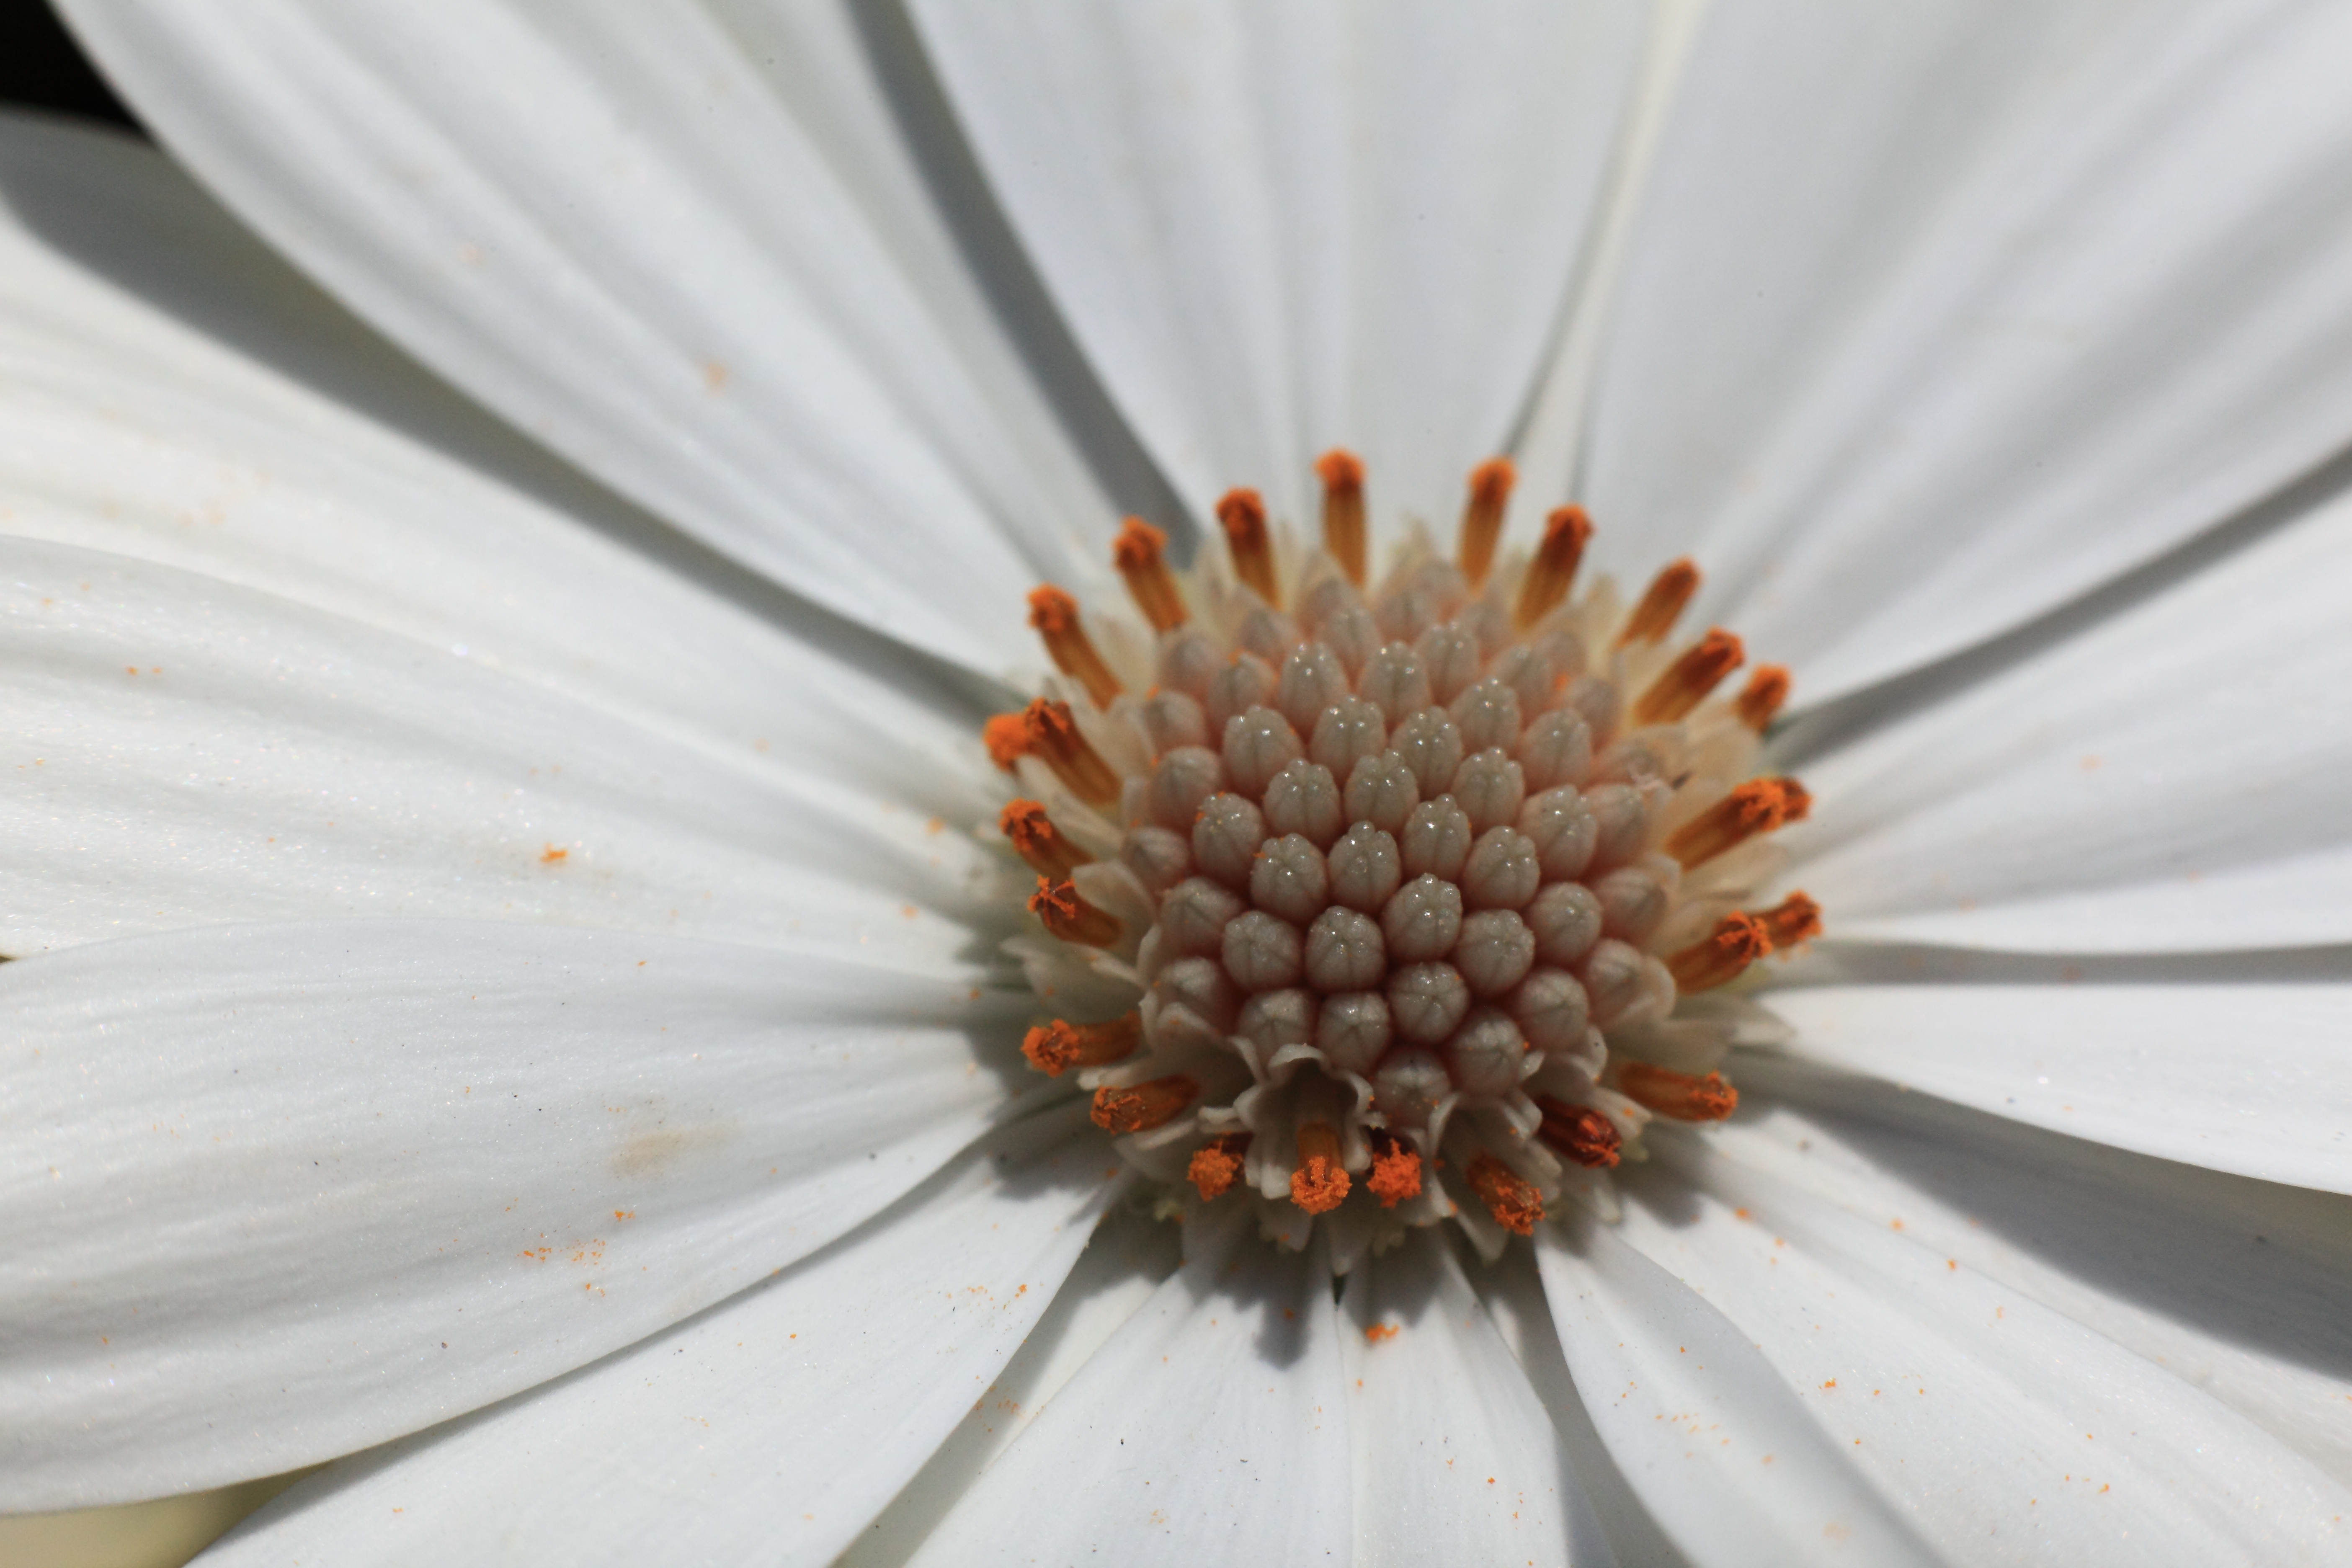
blossom, plant, white, photography, leaf, flower, petal, daisy, pollen, high, botany, flora, close up, 5d, hires, markii, hi, res, resolution, macro photography, flowering plant, daisy family, oxeye daisy, plant stem, land plant